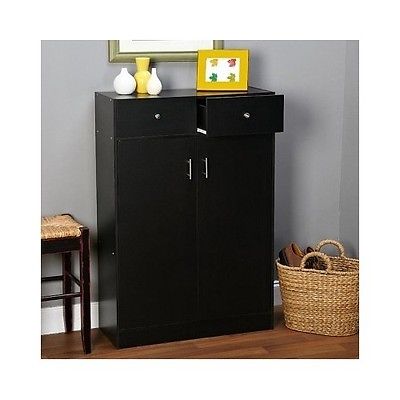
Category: cabinet